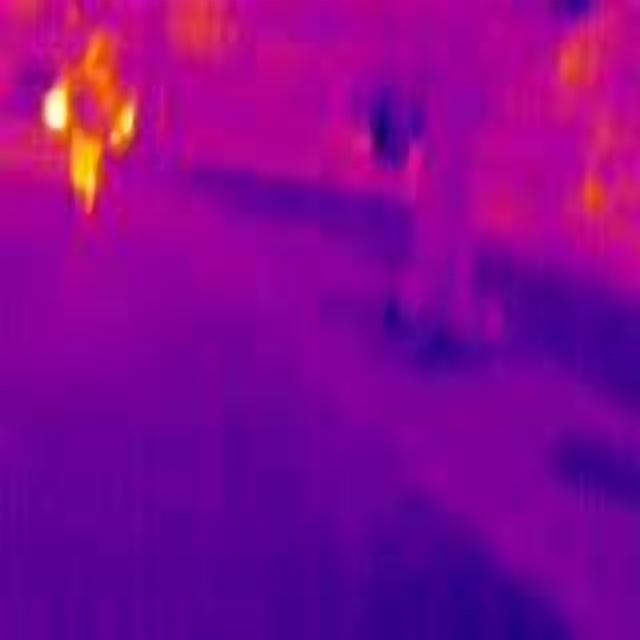
Detected objects:
label: person